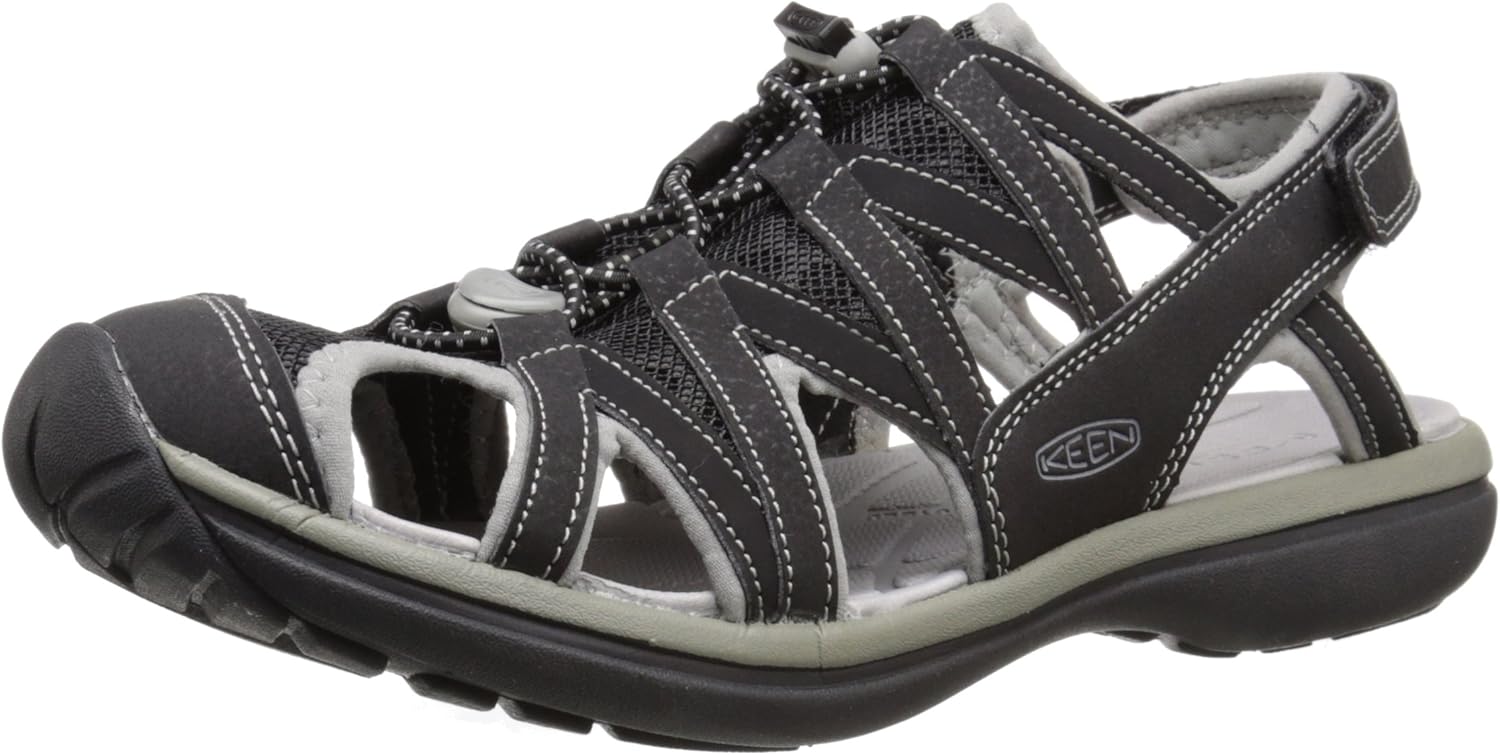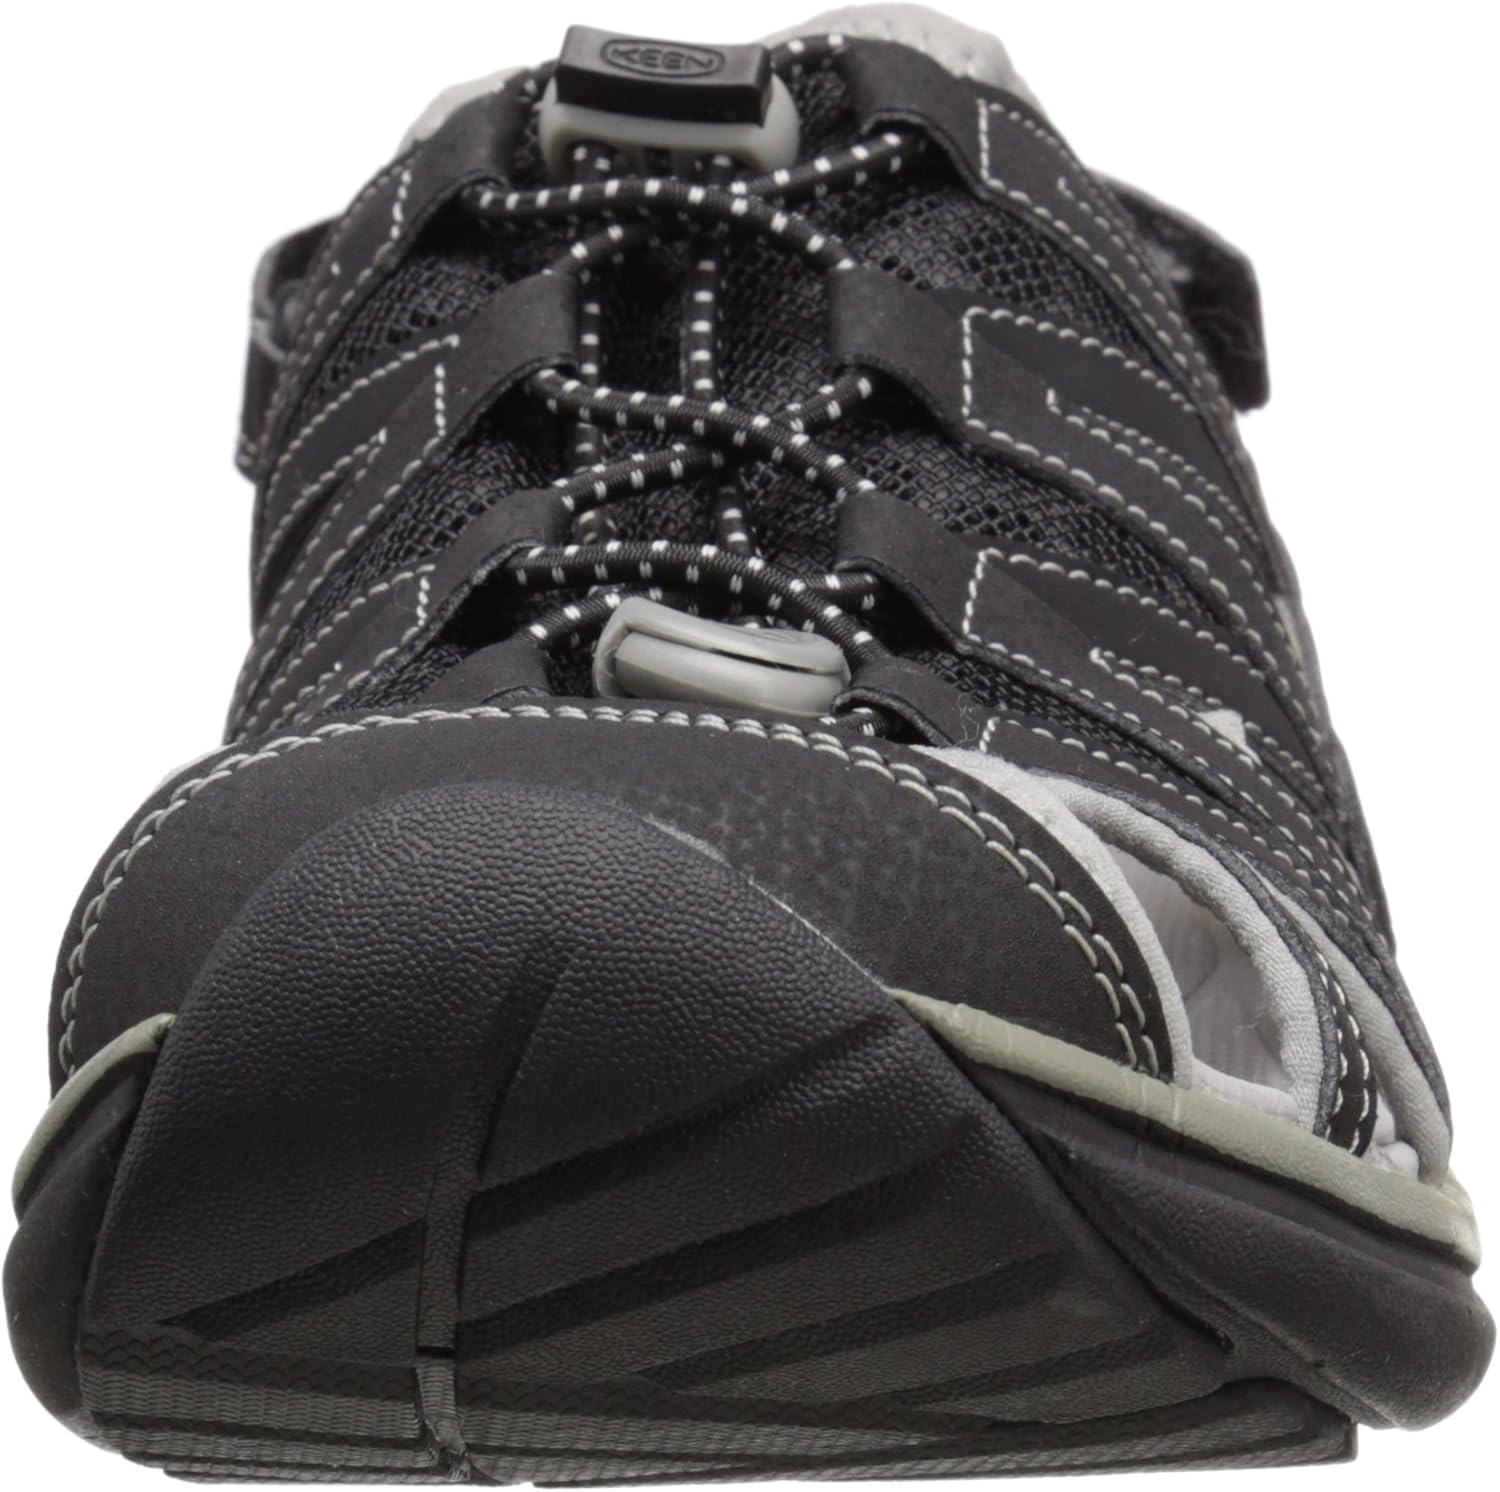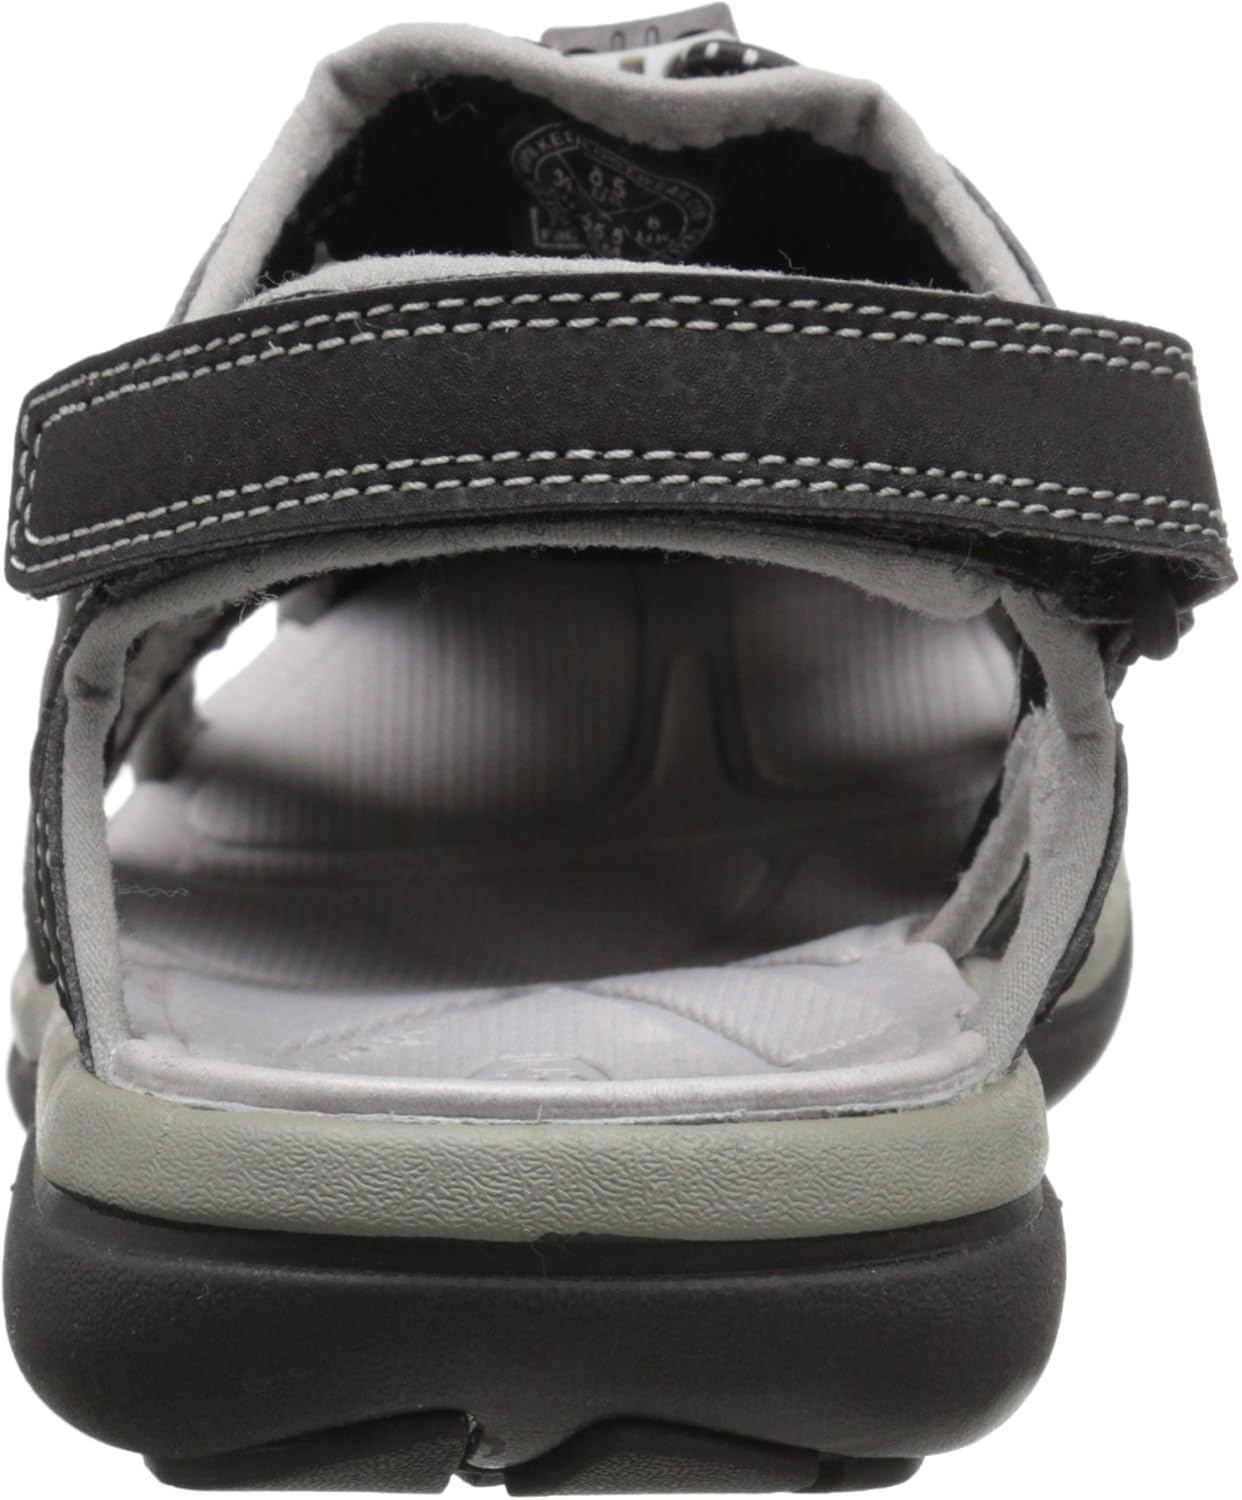
KEEN Women's Sage Sandal W Sandal, Black/Neutral Gray, 8.5 M US
Category: AMAZON FASHION
From beaches to mountains to city streets, KEEN believes the outdoors is anyplace without a ceiling. KEEN believes in living a hybrid life, which means being part of a greater community that is full of people who create possibilities, play in the outdoors and care for the world around them.
Features: Synthetic Upper and Polyester Webbing | Made in the USA or Imported | Rubber sole | Compression molded lightweight EVA midsole | Non-marking rubber outsole with razor sipping | Women's specific fit | Clean sport NXT. Organic odor control